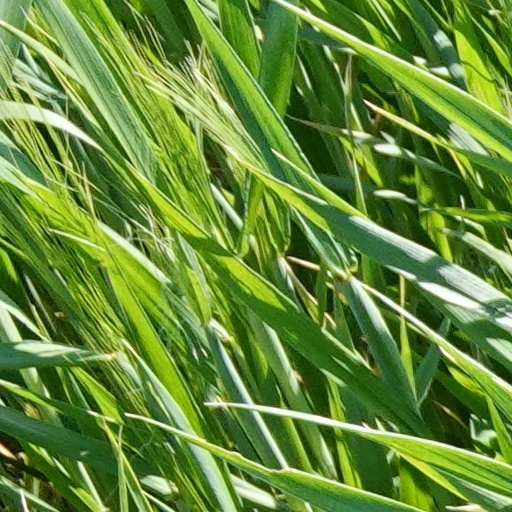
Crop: wheat